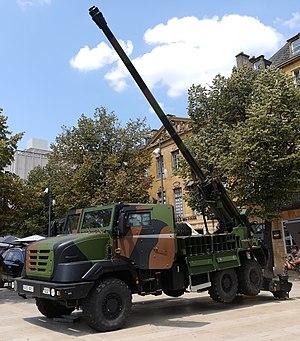
CAESAR à la Place de la République de Metz le 13 juillet 2018
Le camion équipé d’un système d’artillerie est un canon automoteur français en service depuis la fin des années 2000 dans les forces armées françaises et exporté dans plusieurs pays. C'est un canon de 155 mm, long de 52 calibres conçu et fabriqué par Nexter Systems à Bourges et intégré par Nexter sur son site de Roanne, monté sur la plate-forme arrière d’un camion.